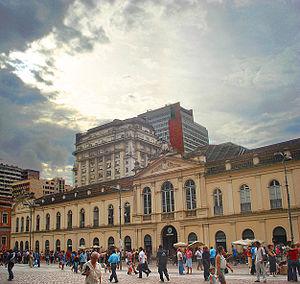
Parc Moinhos de Vento